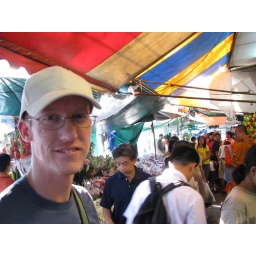
52B Scott in flower market